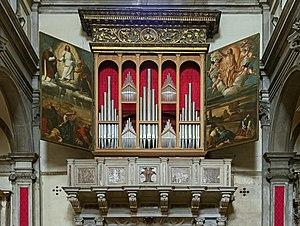
L'église Saint-Sauveur est une église catholique de Venise, en Italie, située dans le sestiere de San Marco, sur le Campo San Salvador, près du pont du Rialto.